Siege of Nakskov (1659)

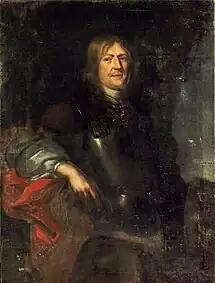
Portrait of Stenbock by David Klöcker Ehrenstrahl

On 24 May, Wrangel left the siege to defend Funen and Gustaf Otto Stenbock took over command of the siege on 31 May. Wrangels departure was due to Fredriksodde having fallen and thus Charles X Gustav sent Wrangel to defend the island from a possible landing. After arriving, Stenbock switched to a regular siege of the city and changed the main attack place from Markskov to the "Stora Hornverket". These changes likely happened on 3 June, when all the Swedish artillery and cavalry in exception to von Schwerin's squadron and the batteries on Stensö were moved to Markskov. Other units were sent to Säbyholm, Fredsholm, and Arninge. Stenbock continued bombarding Nakskov and moved the cannons the Swedes had captured to Markskov, where the Danish artillery had a harder time hitting the Swedes.